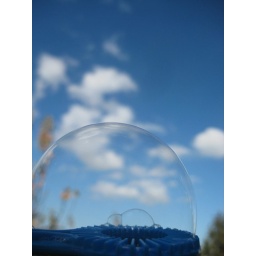
bubbles against blue sky